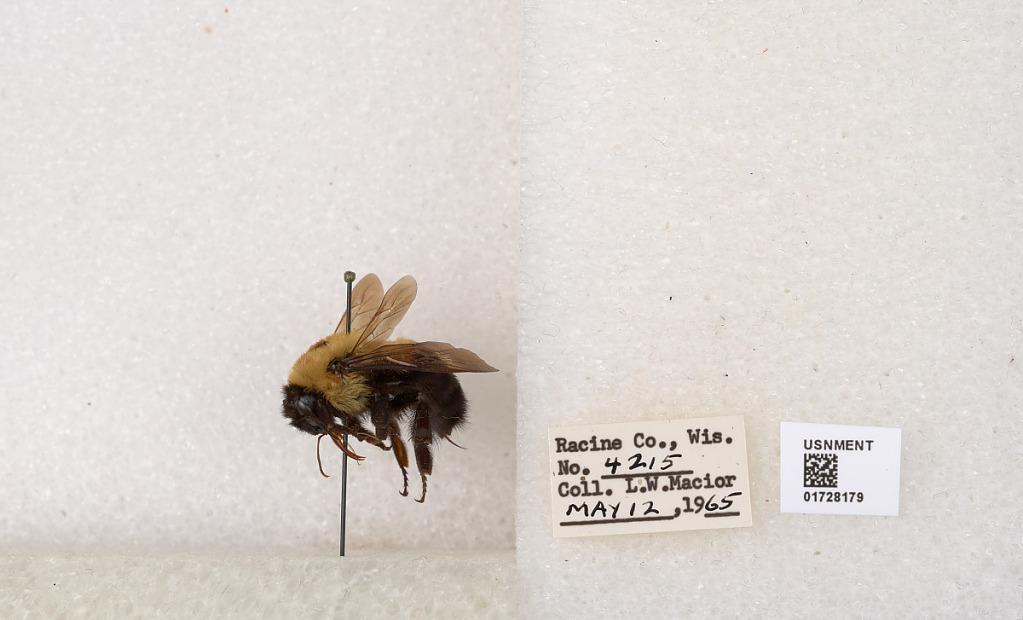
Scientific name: Bombus (Separatobombus) griseocollis (De Geer)
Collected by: L. Macior
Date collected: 1965-5-12
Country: United States
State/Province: Wisconsin
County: Racine
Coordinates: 42.7299, -87.8123